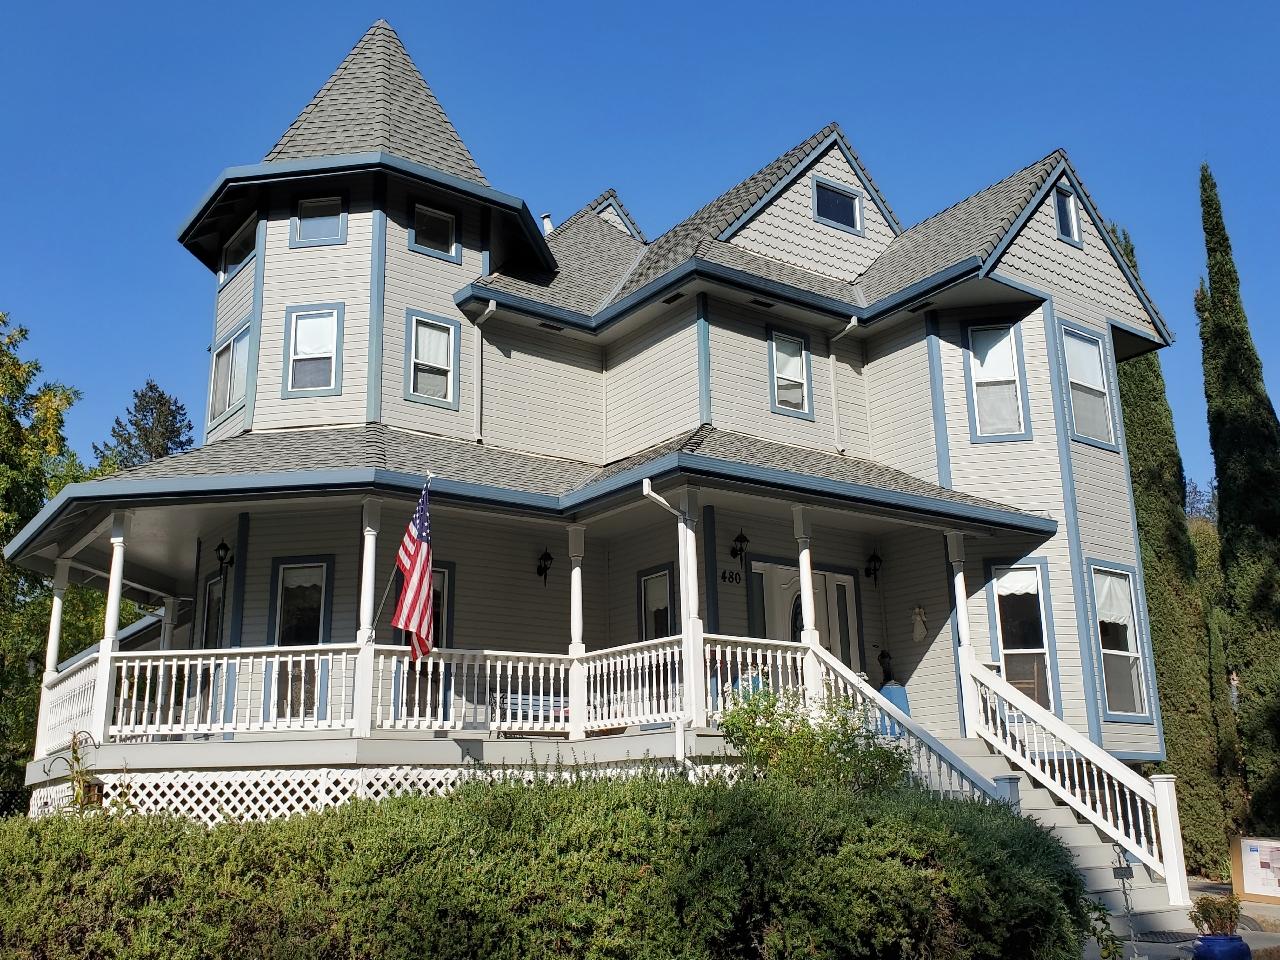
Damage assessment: no_damage